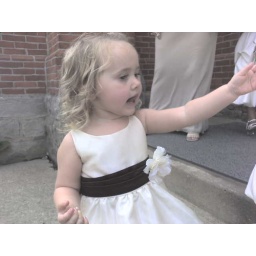
Prettiest flower girl in the world....